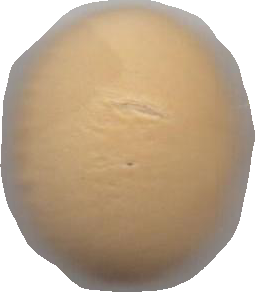
Variety: Grobogan